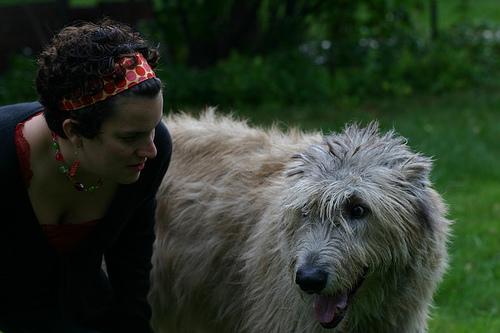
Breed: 224-n000039-Irish_wolfhound